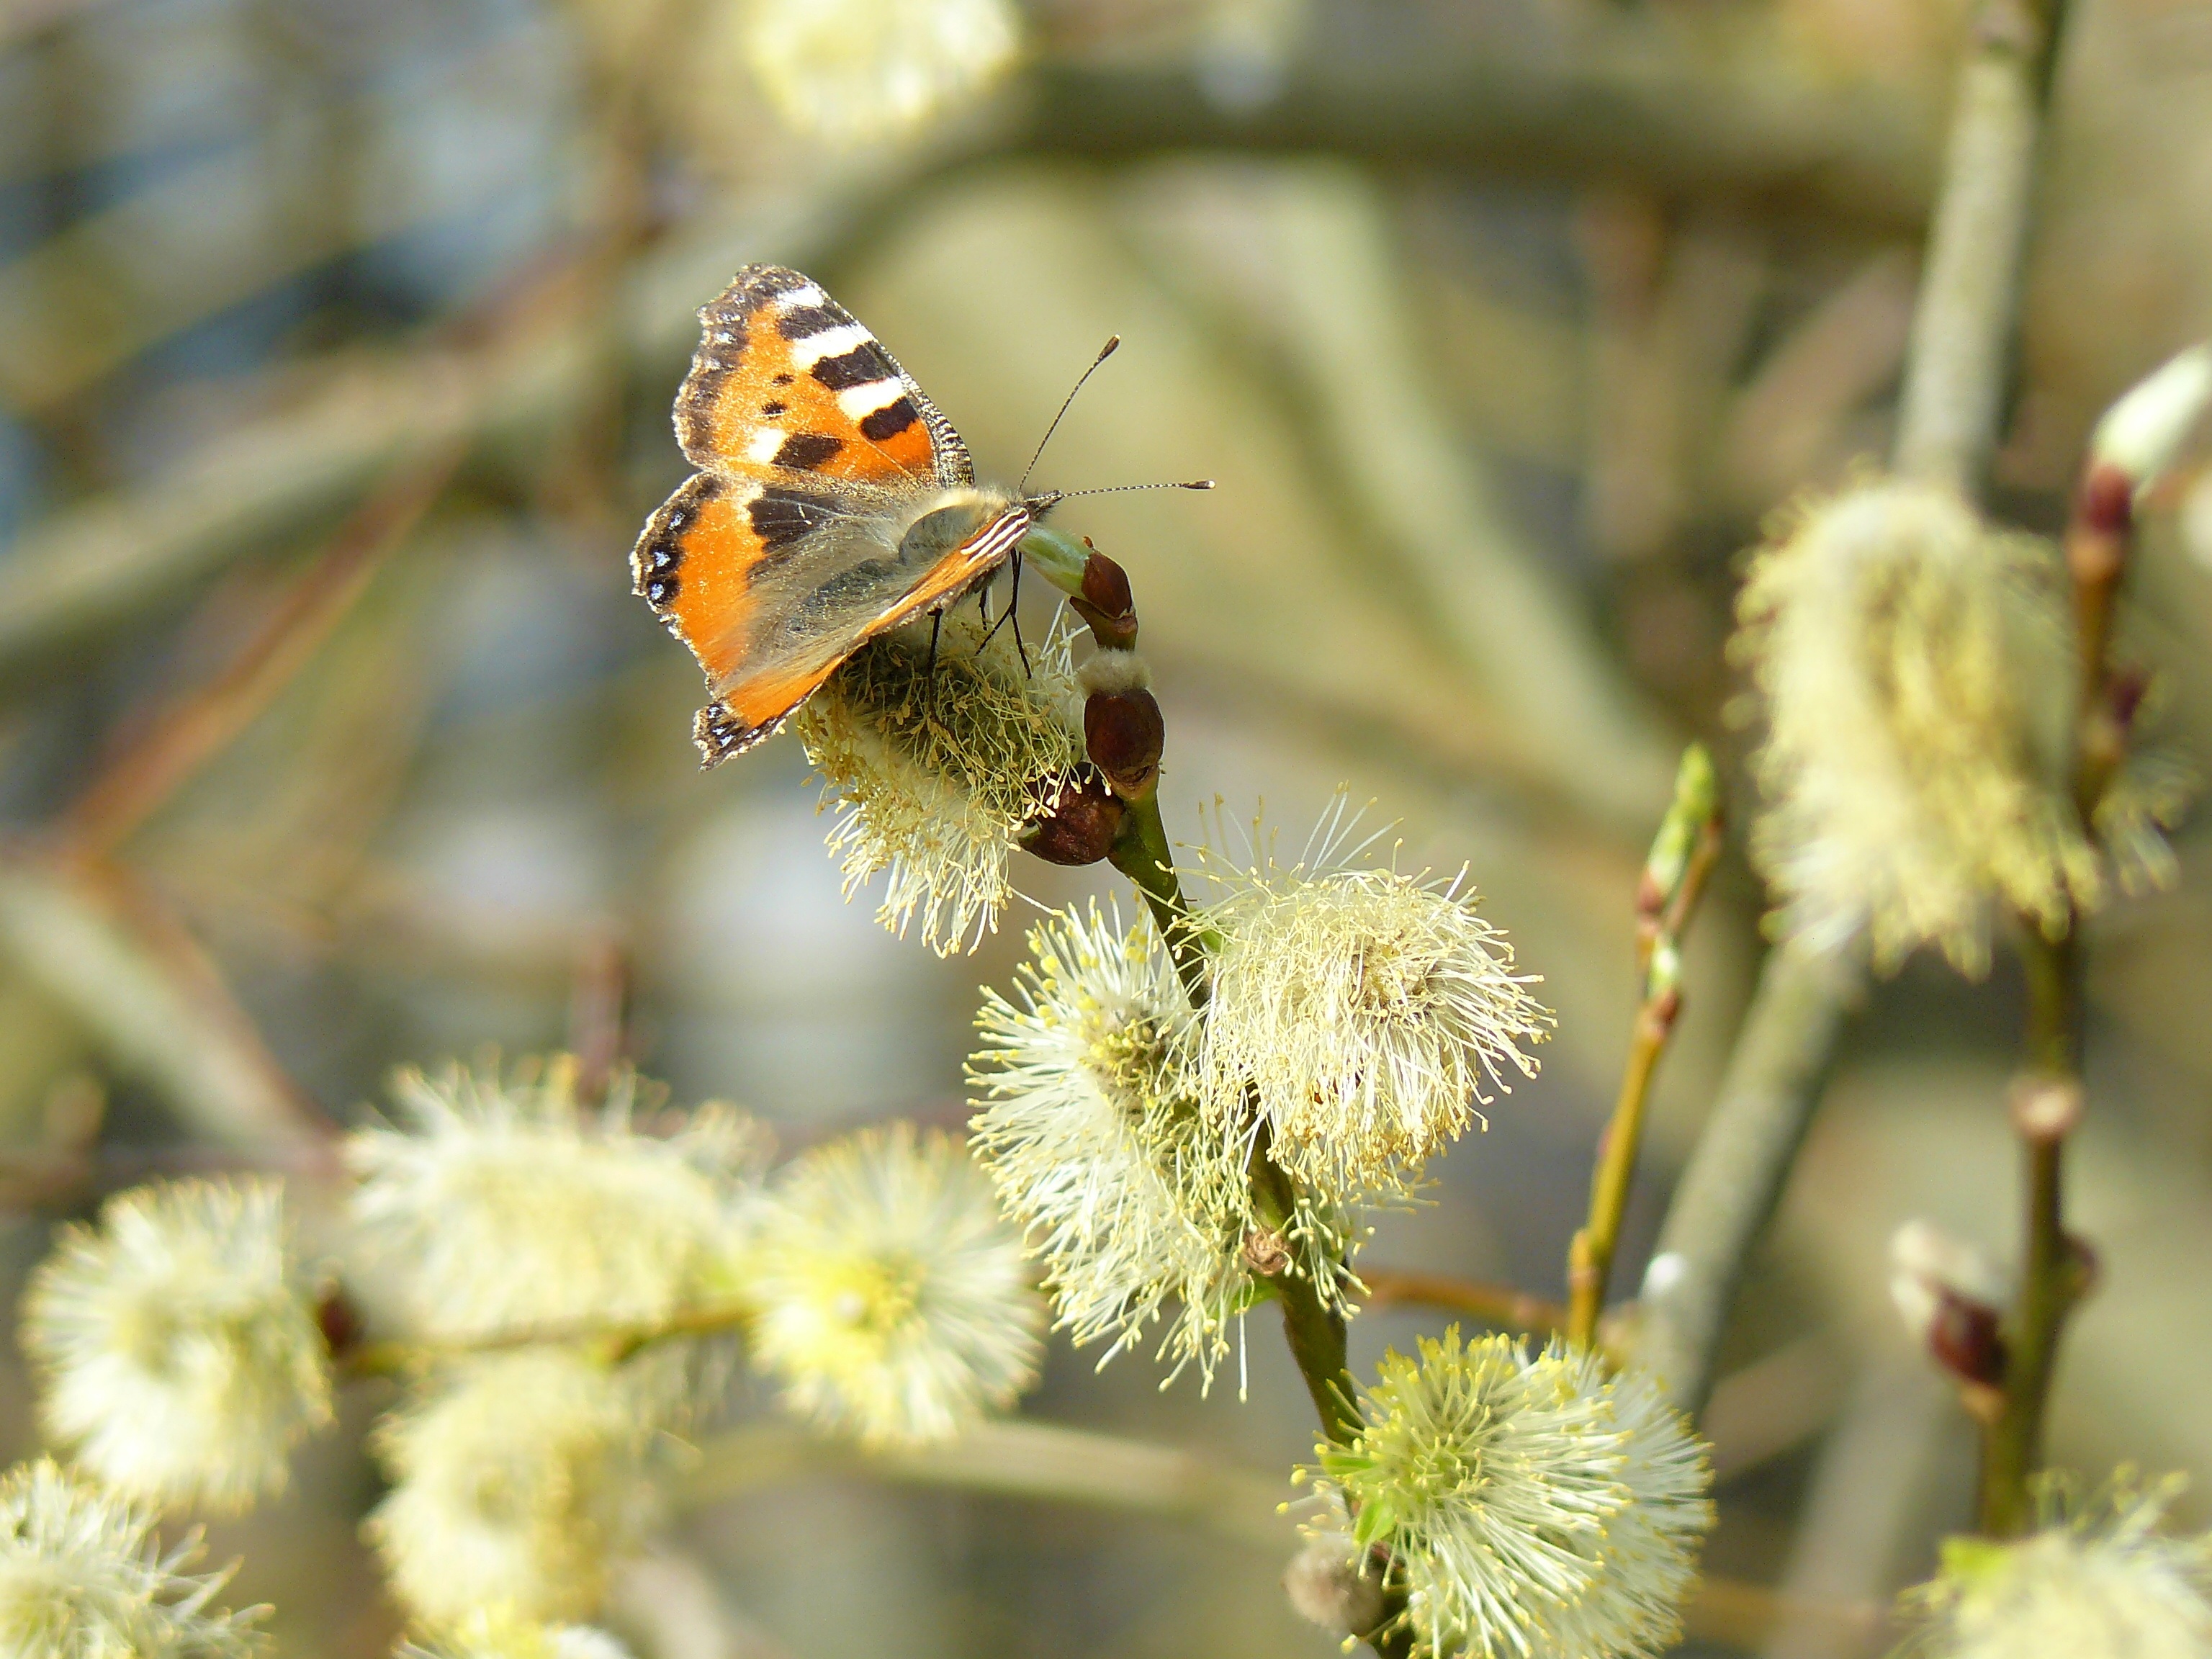
tree, nature, branch, plant, photography, flower, fly, wildlife, bush, spring, insect, botany, blooming, butterfly, flora, fauna, invertebrate, wildflower, close up, cats, willow, nectar, macro photography, moths and butterflies